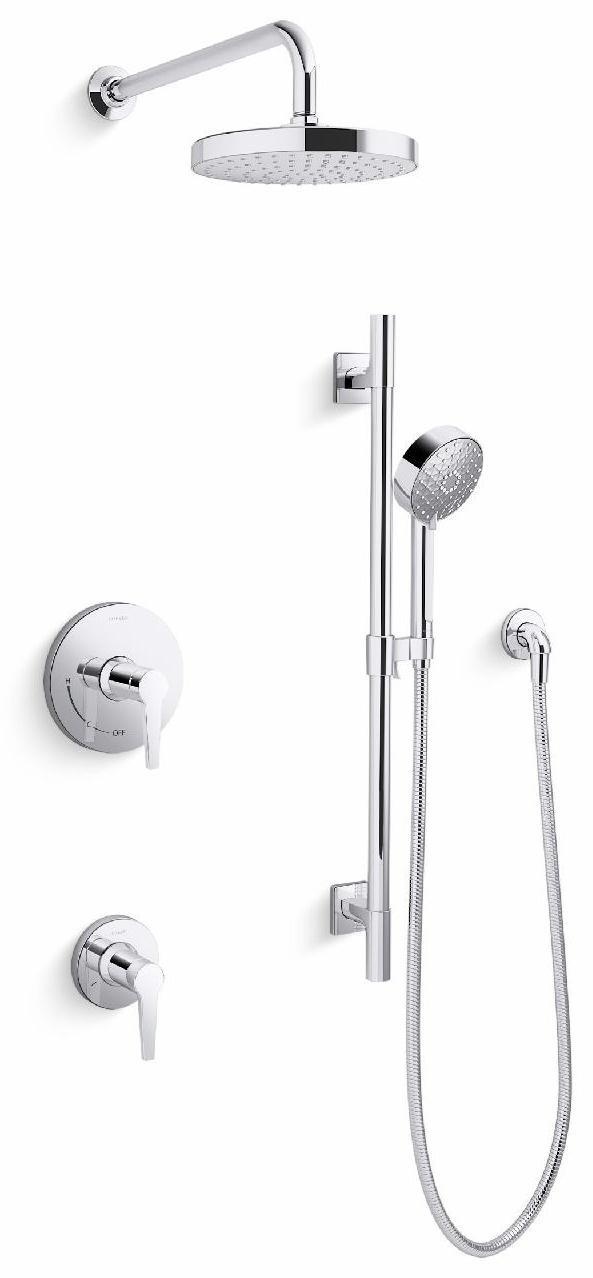
Awaken Shower Kit Trim 2.5 Gpm - Polished Chrome 26914-Y-CP Kohler
--> The Awaken showering kit is a simple way to upgrade your shower. This Awaken showering kit includes a single-function rainhead, ergonomically designed multifunction handshower, 24" slidebar, rainhead arm with flange, supply elbow with check valve, 60" handshower hose, valve trim, and mounting hardware. Complete the installation with Rite-Temp and MasterShower® valves. Dimensions: --> Origin: --> Finish: --> 60" (1524 mm) hose length MasterClean™ sprayface features an easy-to-clean surface that withstands mineral buildup and maximizes spray performance Intense drenching spray delivers a forceful spray ideal for rinsing shampoo from hair Simple thumb tab smoothly transitions between sprays Single-function rainhead 2.5 gpm (9.5 lpm) maximum flow rate at 45 psi (3.1 bar) Handshower holder pivots to adjust the angle of the spray Adjustable mounting brackets offer installation flexibility Multifunction handshower offers three spray experiences: wide coverage, intense drenching, and targeted Targeted spray is a focused stream for targeting sore muscles or use as a utility spray A single handle controls both on/off activation and temperature setting Wide coverage spray produces an encompassing spray for everyday use Includes showerhead, handshower, arm, slidebar, hose, trim Requires valves (sold separately) Complete shower kit KOHLER Faucet Lifetime Limited Warranty Includes handshower, rainhead, rainhead arm with flange, wall-mount supply elbow with check valve, 30" (762 mm) slidebar, 60" (1524 mm) hose, valve trim, mounting hardware Manufacturer supplied links Manufacturer Product Page Manufacturer Web Site Manufacturer Web Site (French) Installation Manual Specification Sheet Manufacturer Product Page
Brand: Kohler
Category: Hardware > Plumbing > Plumbing Fixtures > Faucets > Bathtub & Shower Faucets